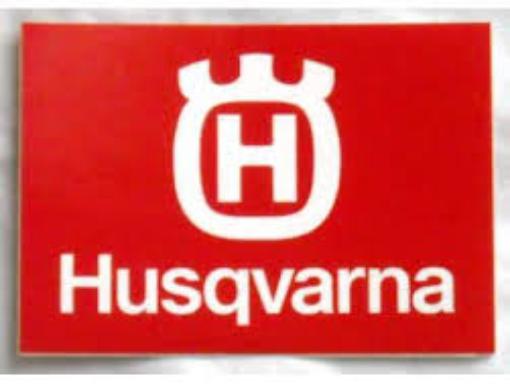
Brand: Husqvarna-2
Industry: Transportation